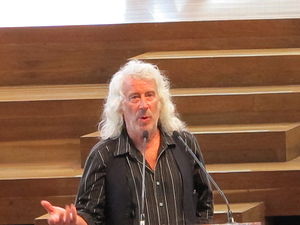
Mike Reynolds (arkitekt) / Karriere
Reynolds in 2011
Michael E. "Mike" Reynolds er en arkitekt fra USA bosat i New Mexico og kendt for design og konstruktioner af jordskibe. Han er fortaler for et "radikalt selvforsynende liv". Han er en kritiker af arkitektprofessionen pga. den fejlende håndtering af mængden af affald som bygningsdesign skaber.